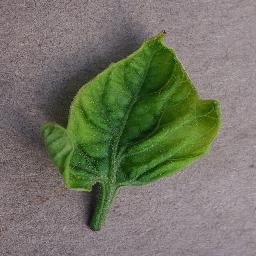
Label: Tomato___Tomato_Yellow_Leaf_Curl_Virus